Kinkaid Act

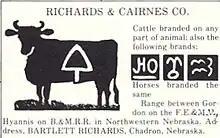
Spade Ranch brand

The economy of the Nebraska Sandhills region in the late 19th century was dominated by the cattle ranching industry. Large ranches dotted the landscape, utilizing largely-unclaimed lands in the public domain. Ranchers would file claims on lands with water access, and use the surrounding public pastures for grazing. Large stockmen sometimes used fraudulent homestead filings from employees and other individuals in order to gain title to surrounding land. A shack would be erected on these fraudulent claims and the claimant would stay there once every six months in order to claim residency. A common tactic was to gain title to a thin strip of land surrounding a large pasture in the public domain; the pasture would then be used for grazing purposes. This prevented anyone else from grazing their cattle in the enclosed area and discouraged homesteaders from claiming the land. Bartlett Richards and William Comstock, who formed the Spade Ranch, were famous for tactics such as these.